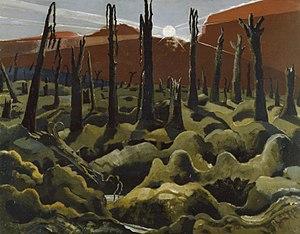
Paul Nash, né à Londres le 11 mai 1889 et mort à Boscombe le 11 juillet 1946, est un peintre et graveur sur bois britannique.